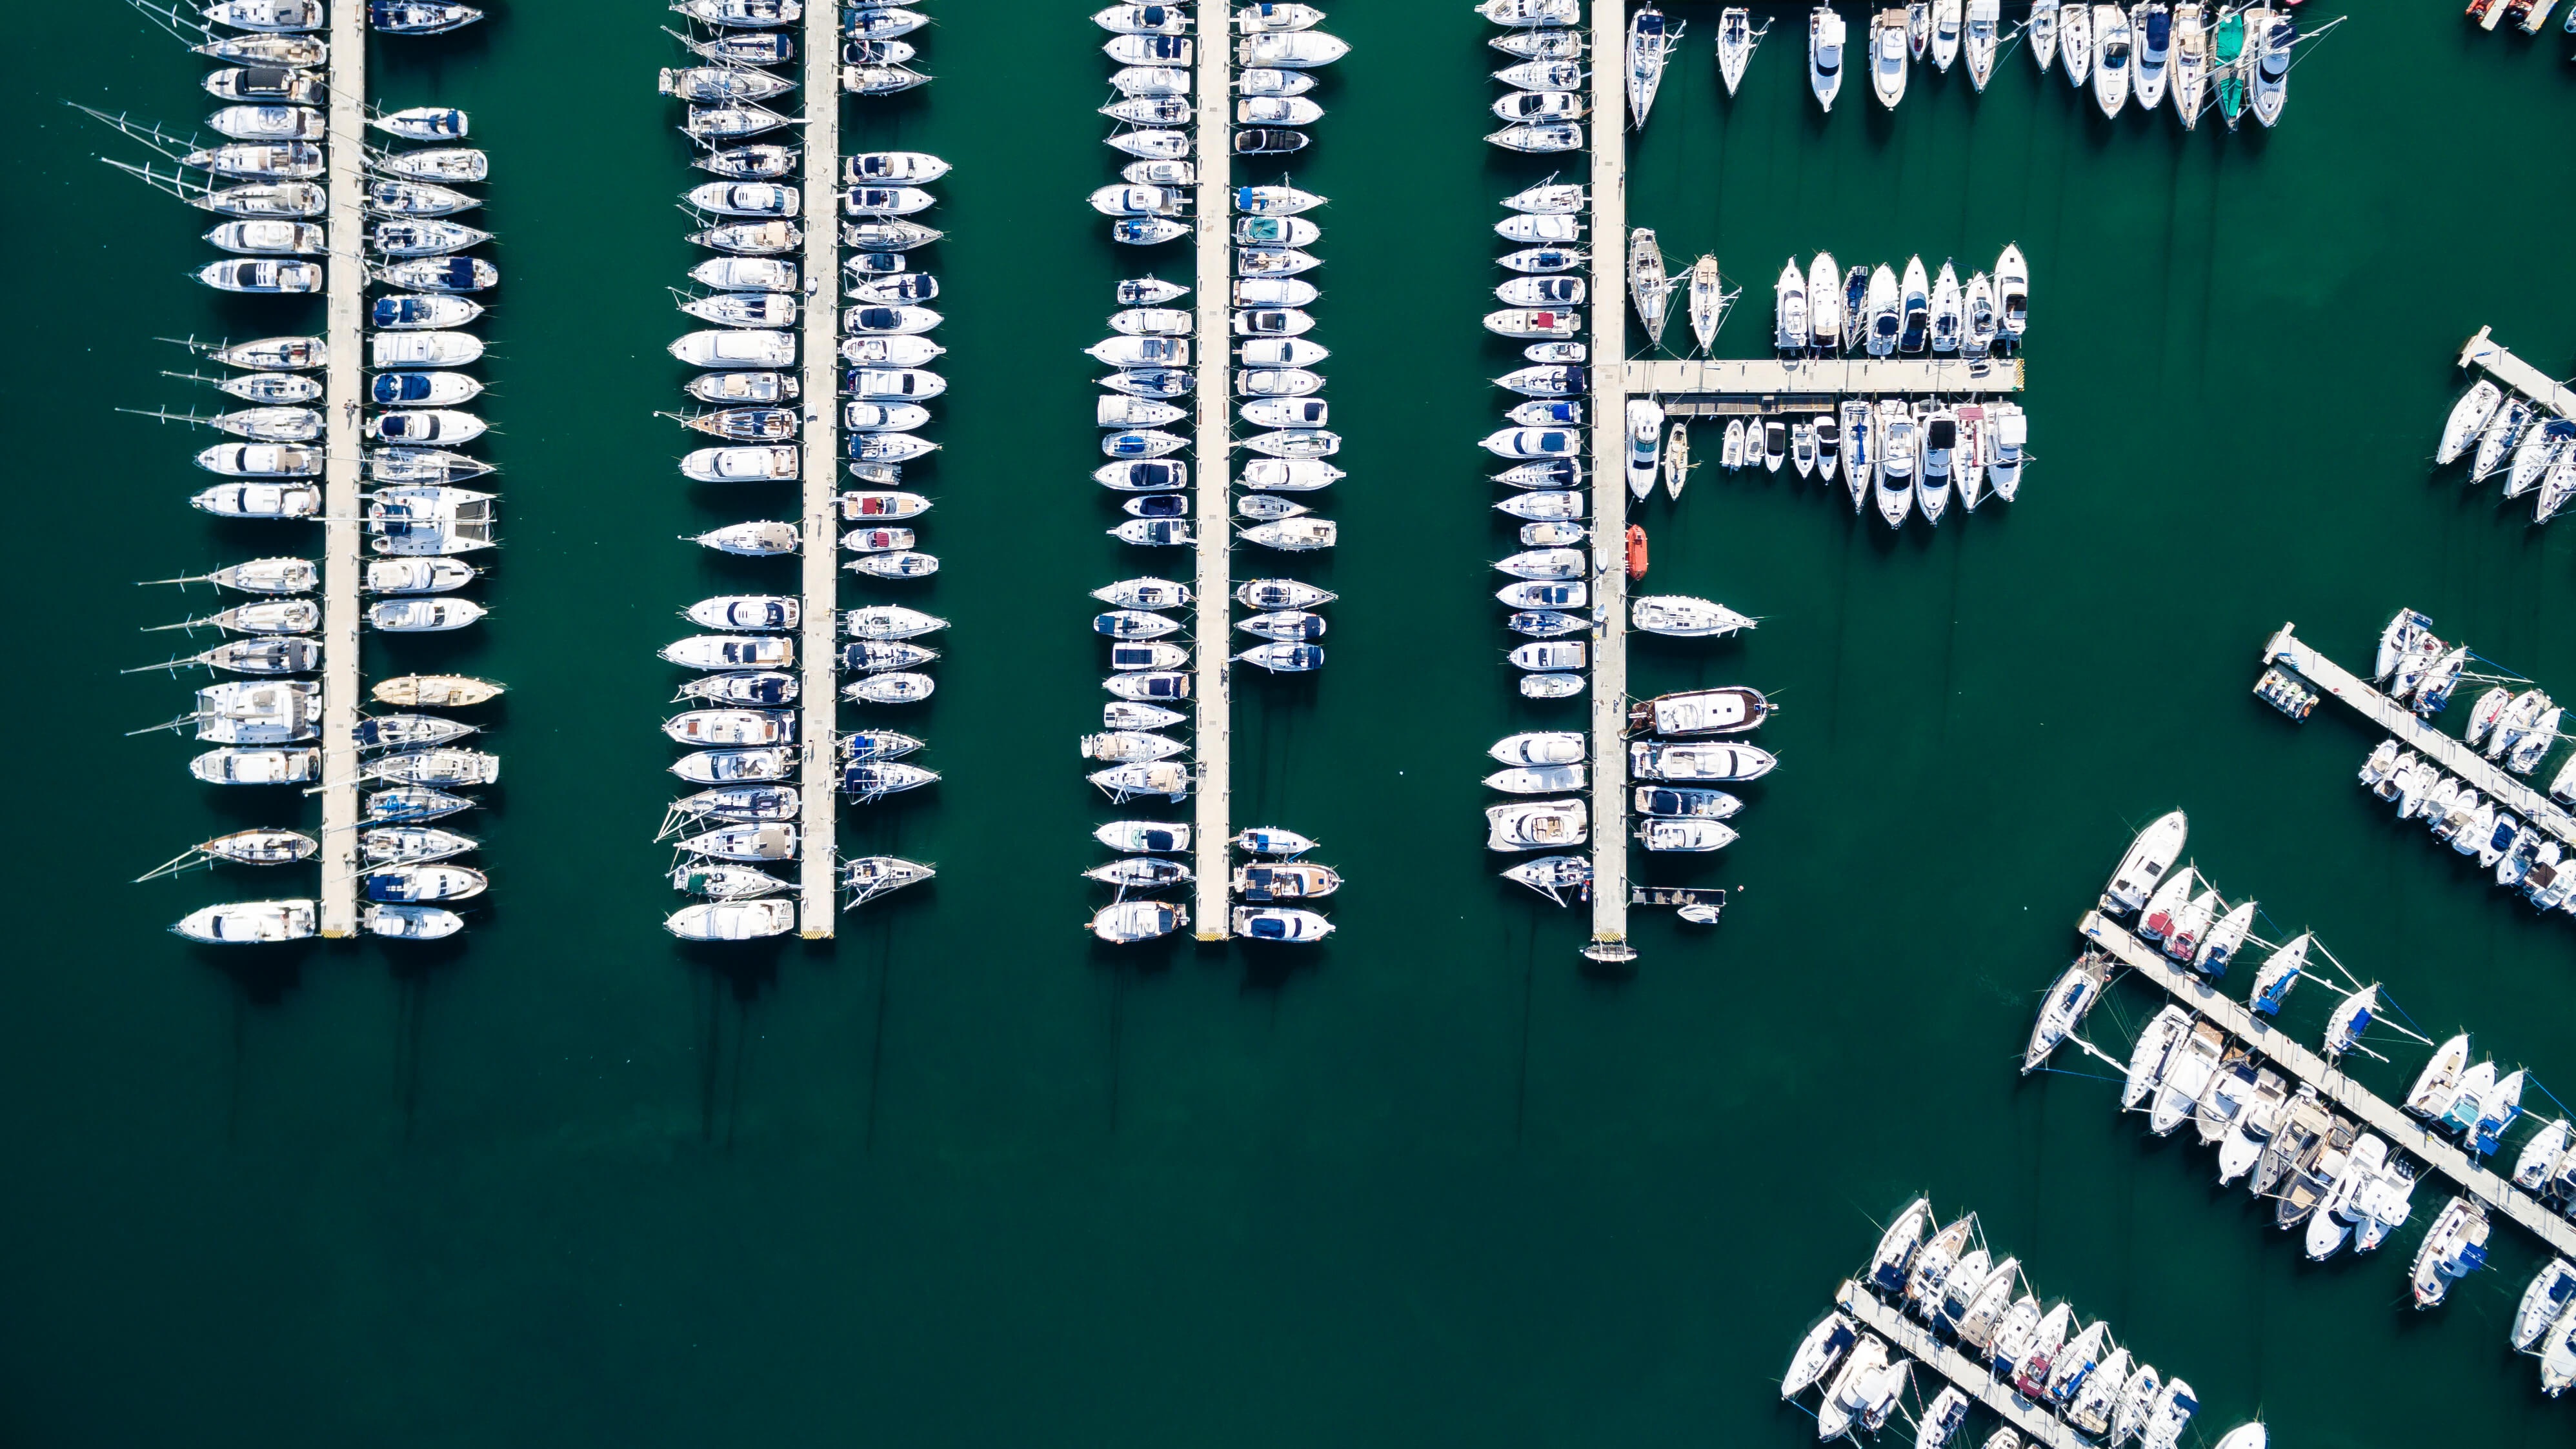
product, font